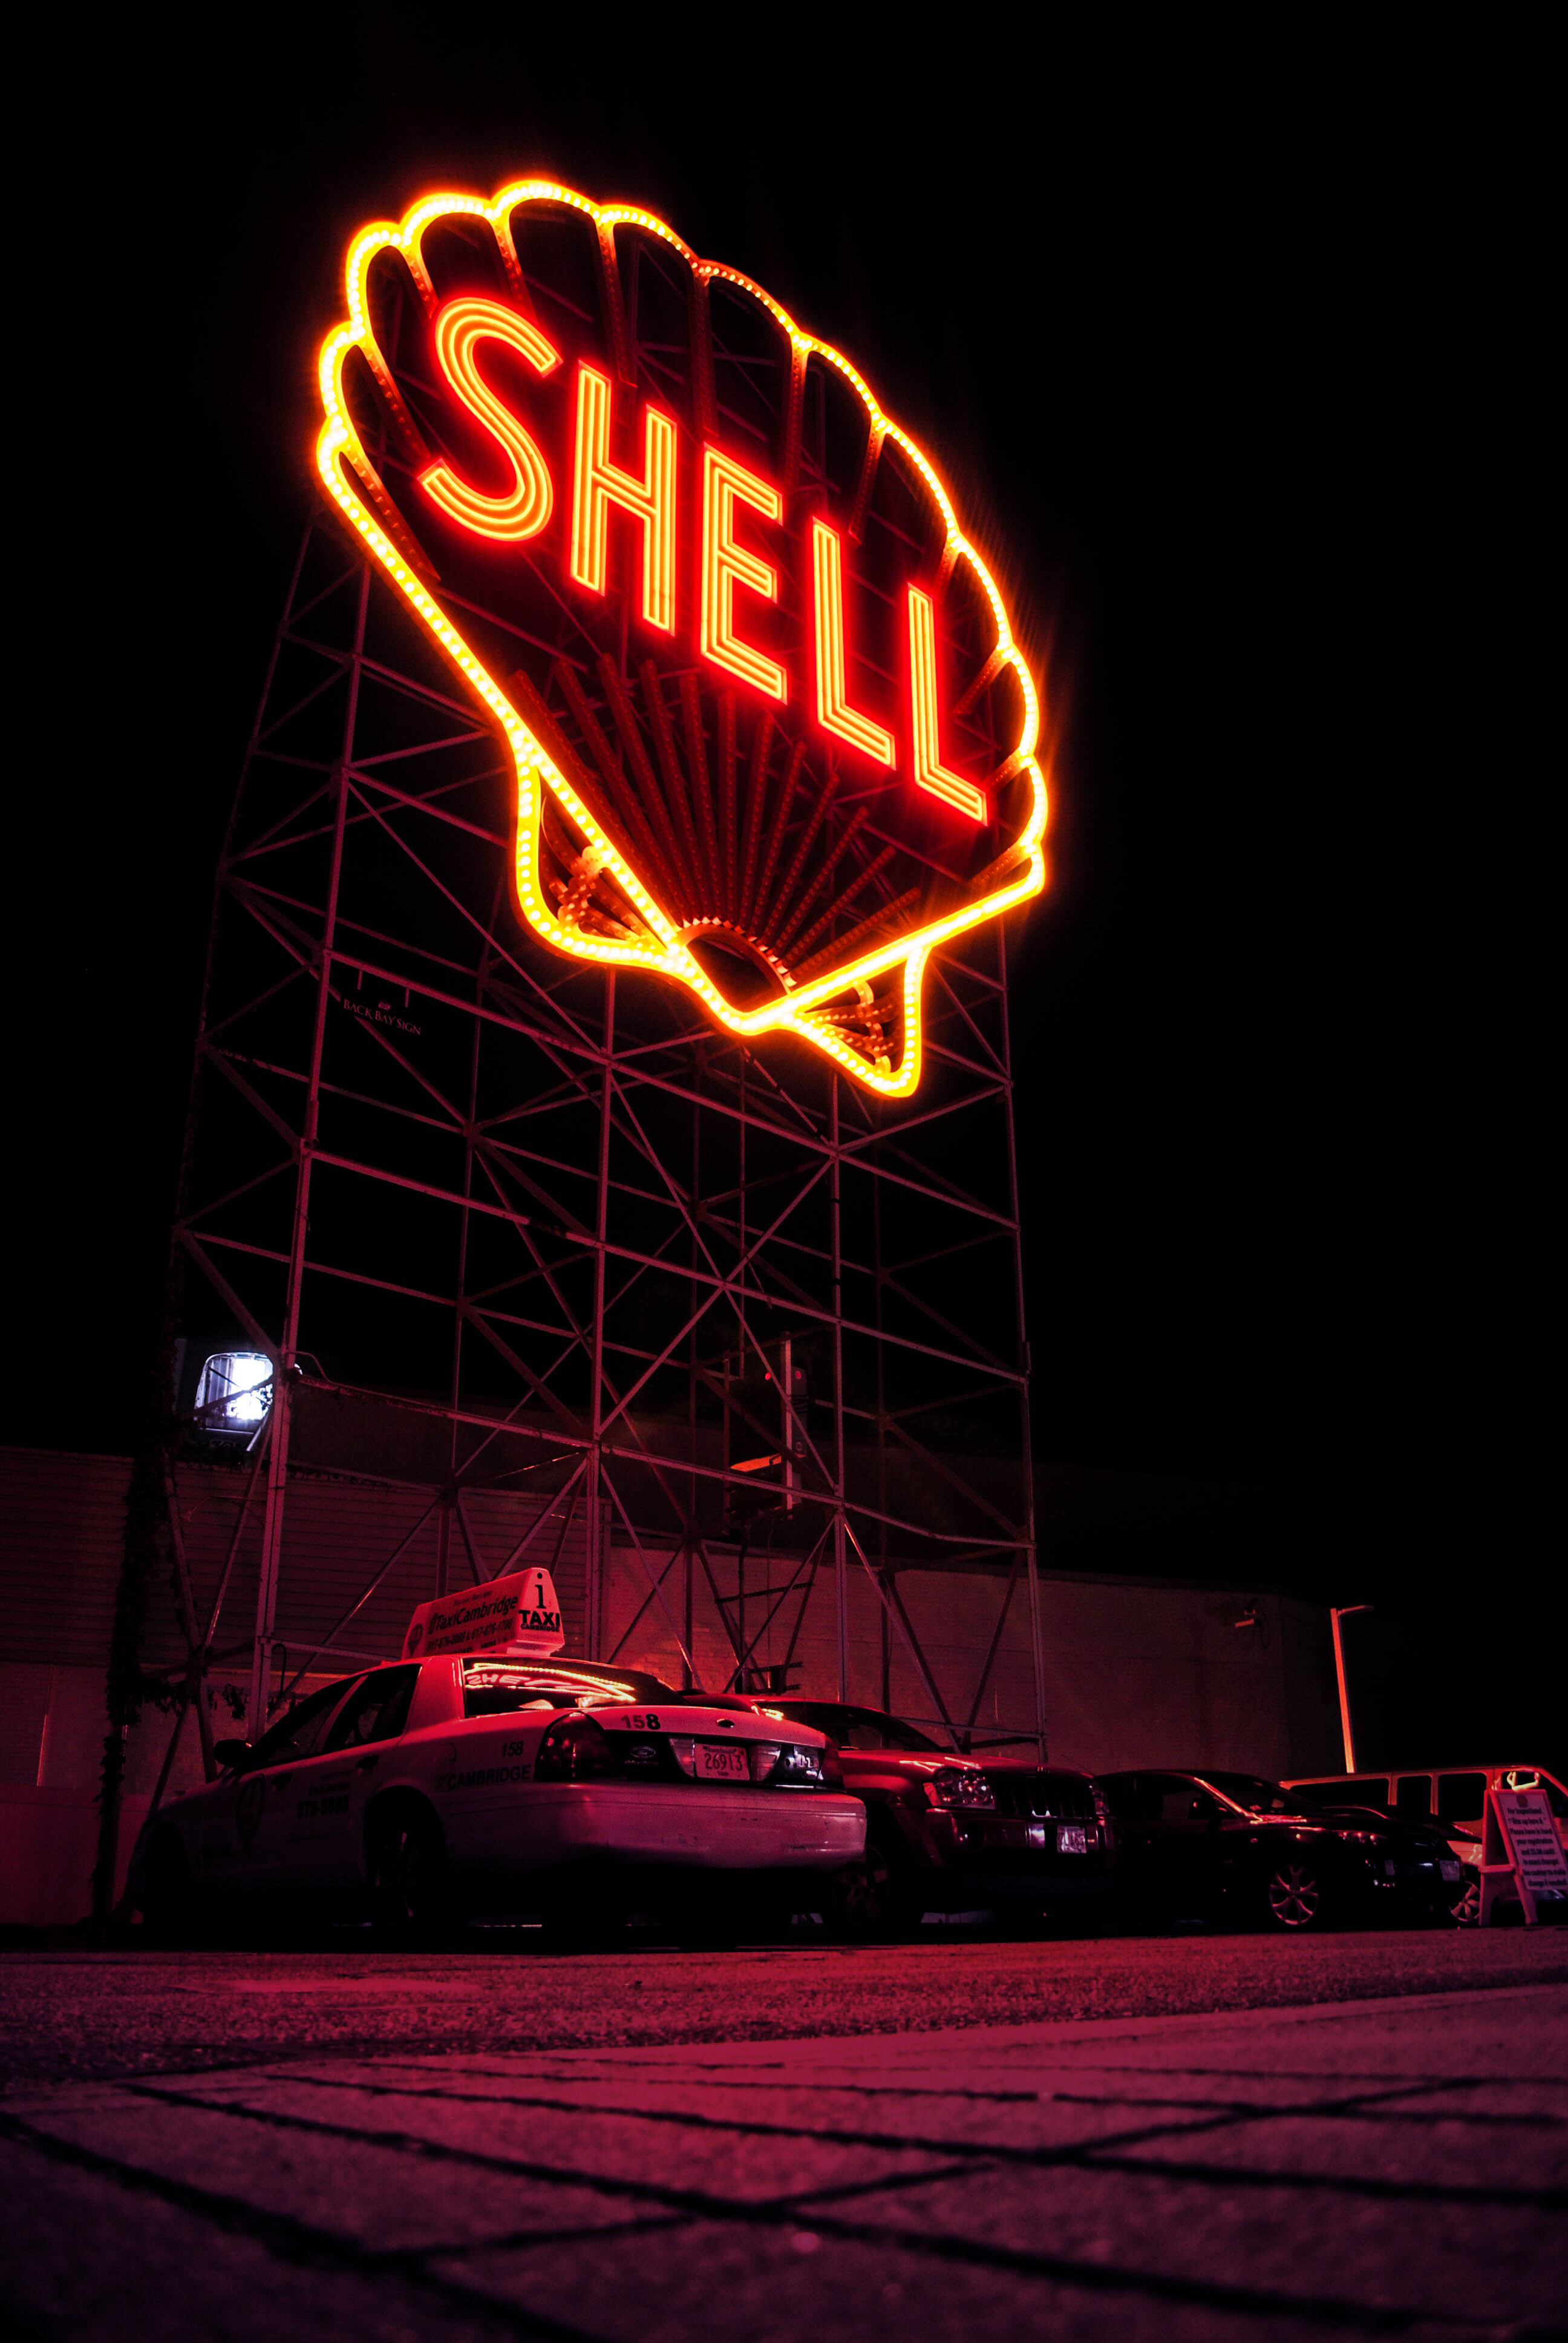
light, night, dark, celebration, sign, evening, red, darkness, signage, shell, illuminated, neon sign, cars, shape, steel structure